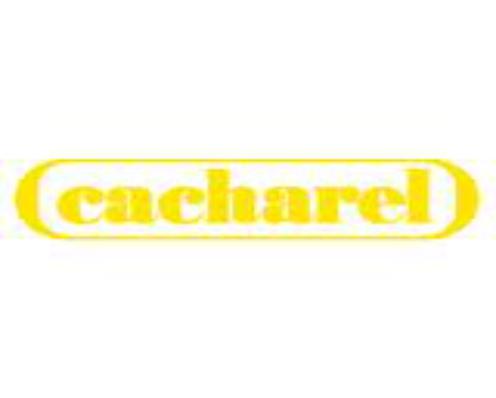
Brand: Cacharel
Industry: Clothes